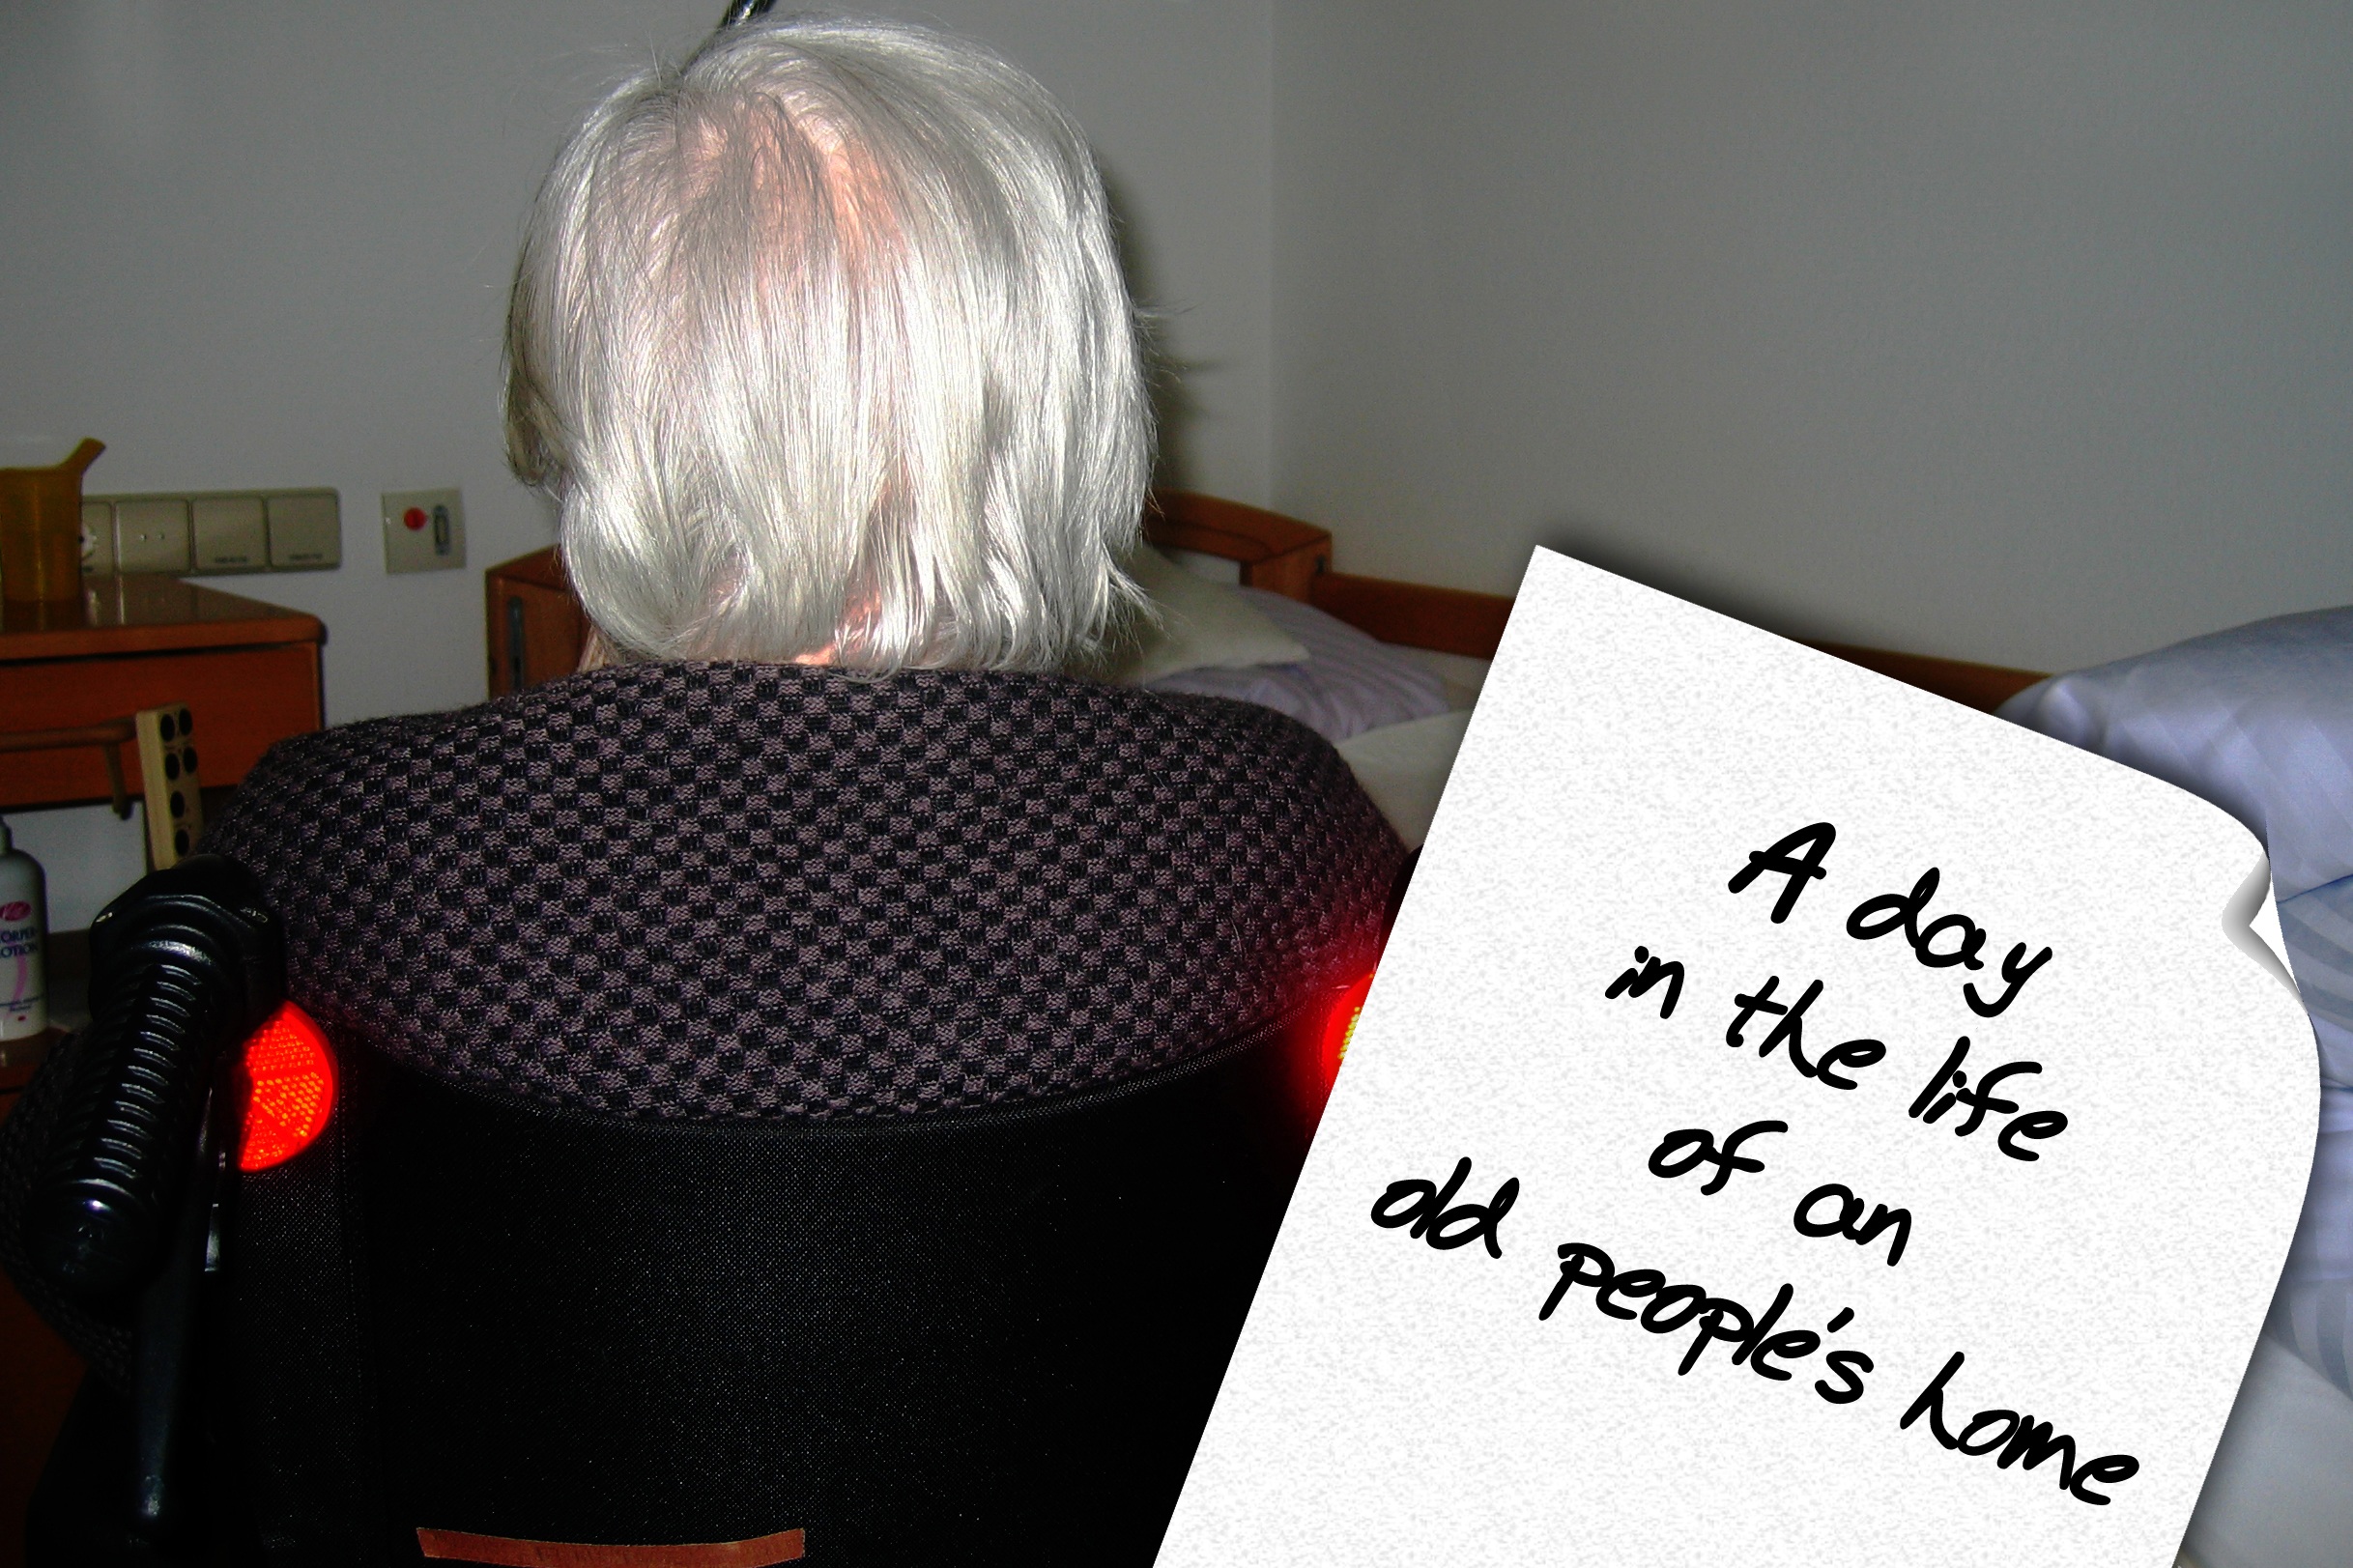
writing, old, human, care, grandma, age, seniors, supply, disease, dependent, sense, care for the elderly, constant, retirement home, care costs, nationals, old people's home, dementia, alzheimer's, resident, calcification, need of care